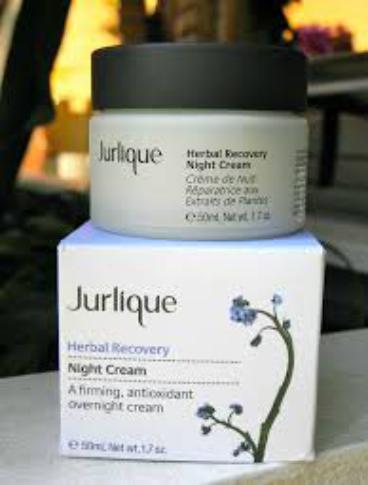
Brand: jurlique
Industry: Necessities